Tullio Lombardo

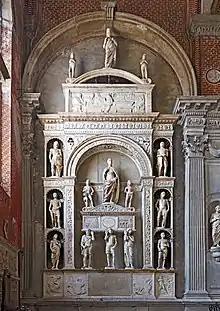

Tullio Lombardo (c. 1455 – November 17, 1532), also known as Tullio Solari, was an Italian Renaissance sculptor. He was the brother of Antonio Lombardo and son of Pietro Lombardo. The Lombardo family worked together to sculpt famous Catholic churches and tombs. The church of Santi Giovanni e Paolo contains the Monument to Doge Pietro Mocenigo, executed with his father and brother, and the Monument to Doge Andrea Vendramin, an evocation of a Roman triumphal arch encrusted with decorative figures. His sculpture of Adam formed part of the monument, and is considered the first monumental classical nude since antiquity.